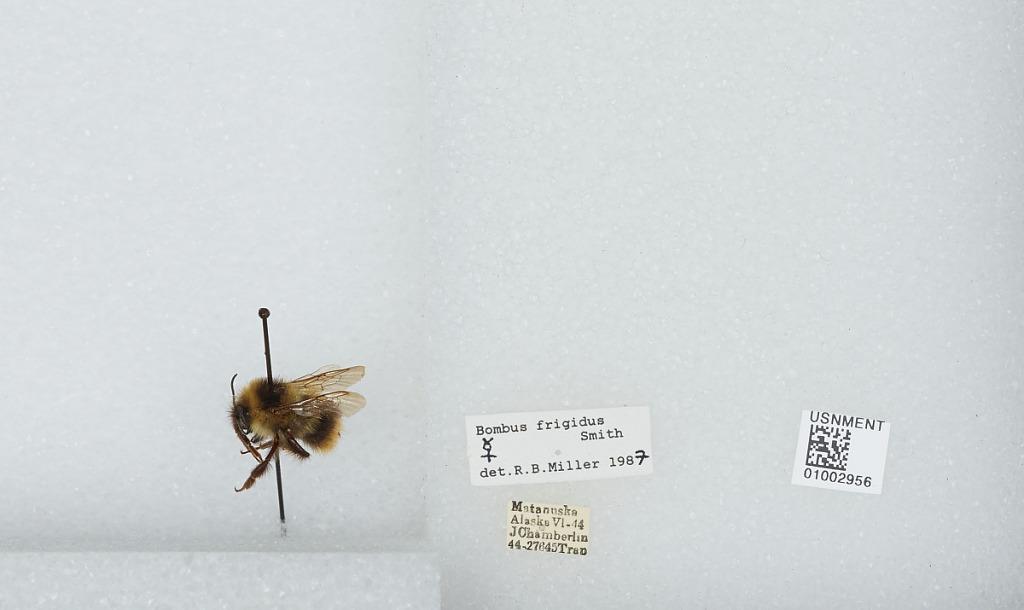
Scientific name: Bombus (Pyrobombus) frigidus Smith
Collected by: J. Chamberlin
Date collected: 1944-6-
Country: United States
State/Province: Alaska
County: Matanuska-Susitna
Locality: Matanuska
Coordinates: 61.38, -150.25
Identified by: Miller, R. B.